Bay City Rollers

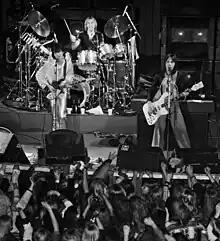
Bay City Rollers performing in Helsinki, Finland, in 1978

In late 1973, McKeown recorded lead vocals on "Remember (Sha-La-La-La)", marking the beginning of a period of commercial success for the band. It reached number six on the national singles charts in the United Kingdom, and peaked at number thirty-seven in Germany. In February 1974, 16-year-old Stuart Wood completed the "classic five" line-up, a week after the band had debuted the "Remember" single on "Top of the Pops". The "classic five" line-up consisted of: Alan Longmuir, Derek Longmuir, Stuart "Woody" Wood, Eric Faulkner and Les McKeown. Following the release of "Remember (Sha-La-La-La)" the bands popularity increased rapidly, releasing a series of commercially successful singles in the United Kingdom, including "Shang-a-Lang", "Summerlove Sensation", and "All of Me Loves All of You".